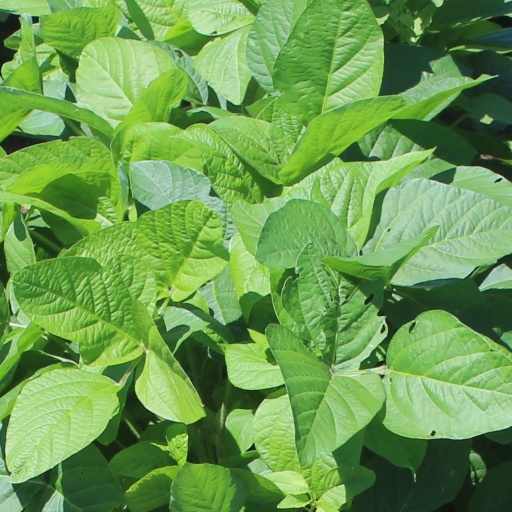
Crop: soybean